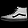
Label: Sneaker